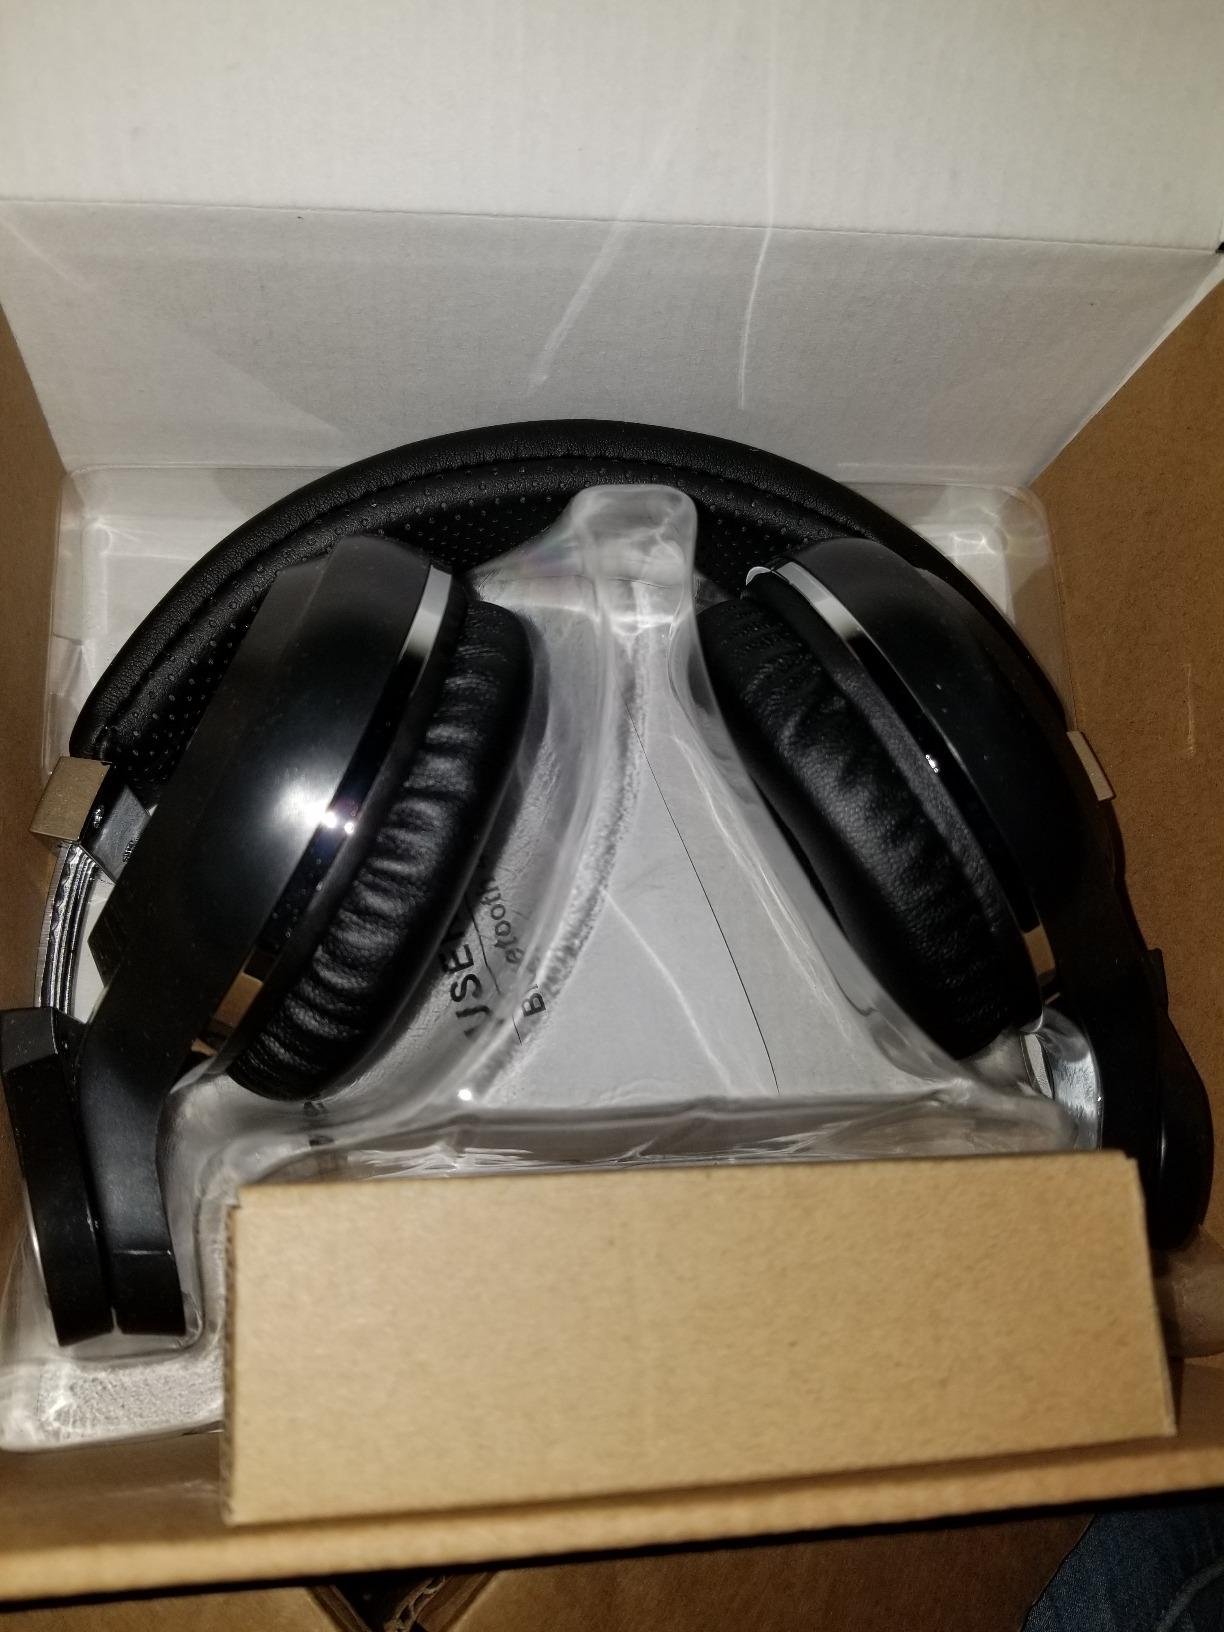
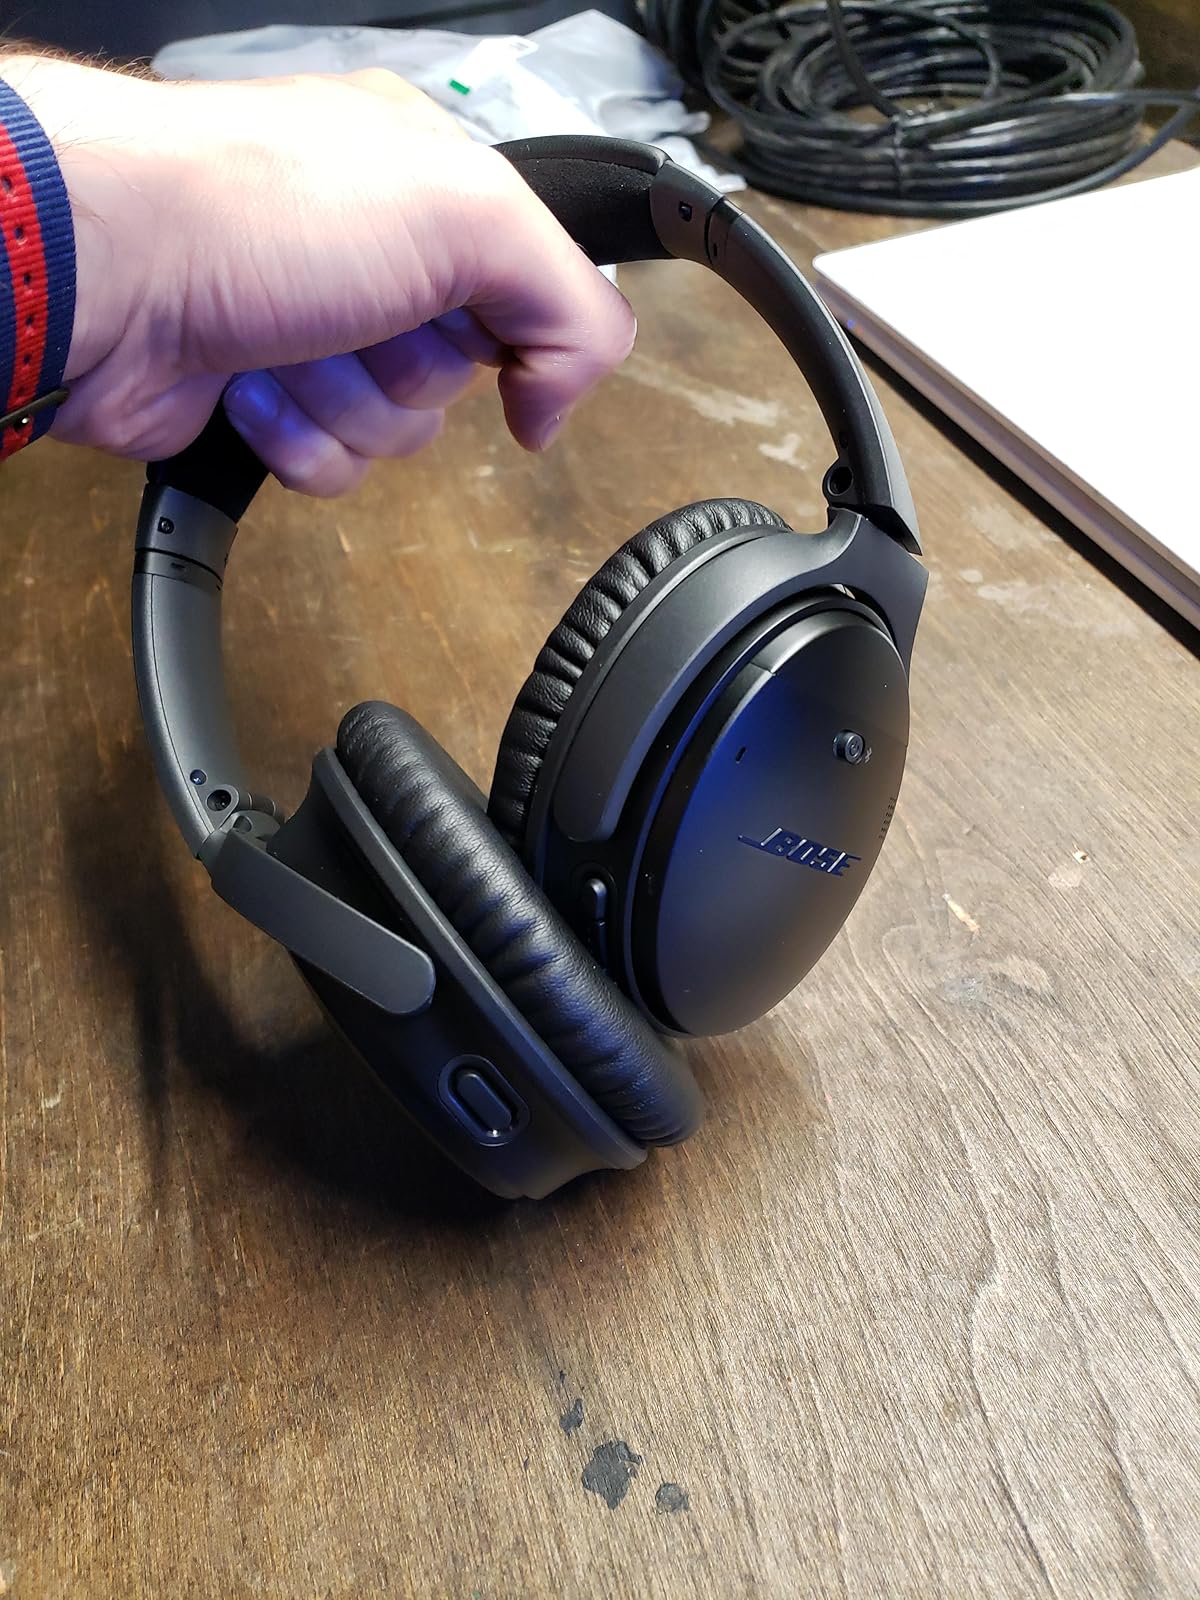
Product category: headphones
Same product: no